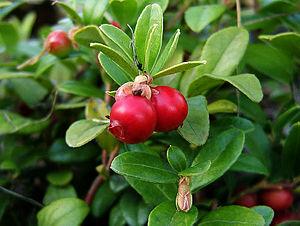
Airelle rouge, Airelle vigne du Mont Ida, Airelle à fruits rouges Magyar: Vörös áfonya Lietuvių: Bruknė